Zenica

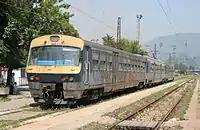
Electric train in Zenica

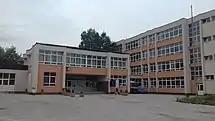
Technical high school on Bilimišće

Zenica has a variety of sports facilities and clubs, and its athletic teams have performed and won trophies nationally and overseas.